Martijn Kleermaker

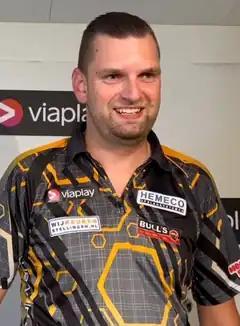
Kleermaker in 2022

Martijn Kleermaker (born 19 February 1991) is a former Dutch professional darts player.